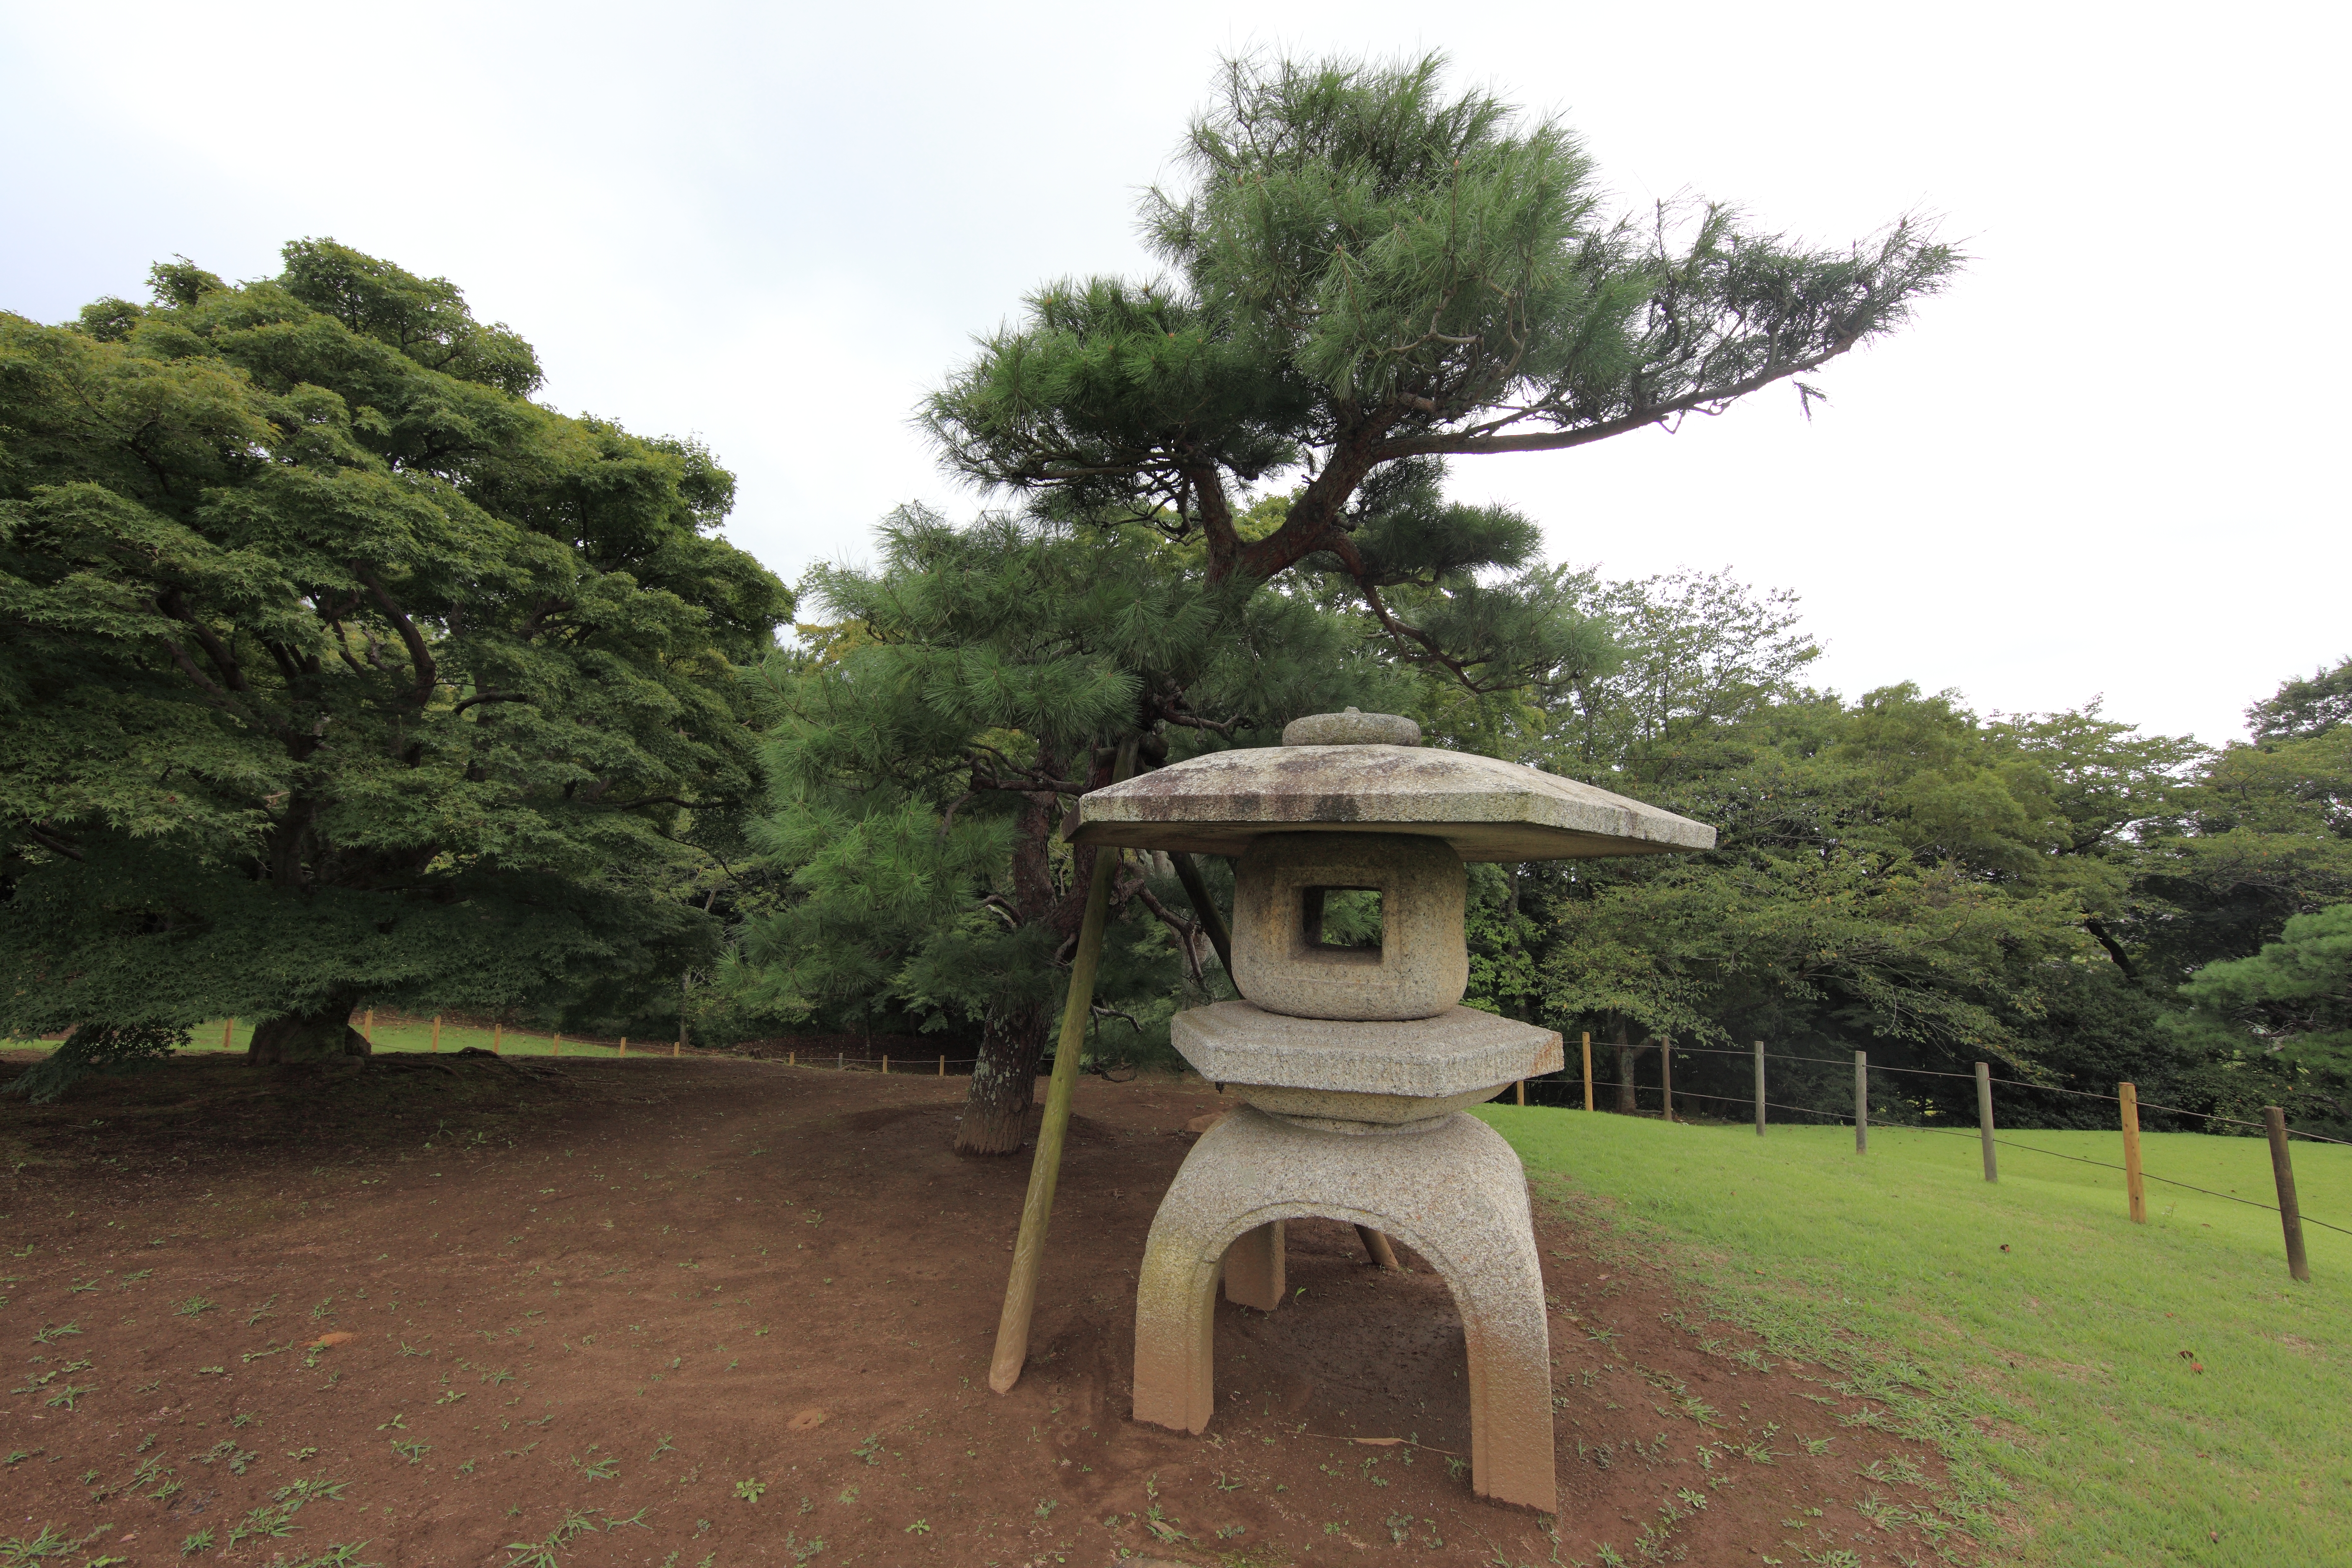
tree, plant, house, high, botany, garden, cool image, japanese, 5d, style, sakura, hires, markii, hi, res, resolution, chiba, hotta, woody plant